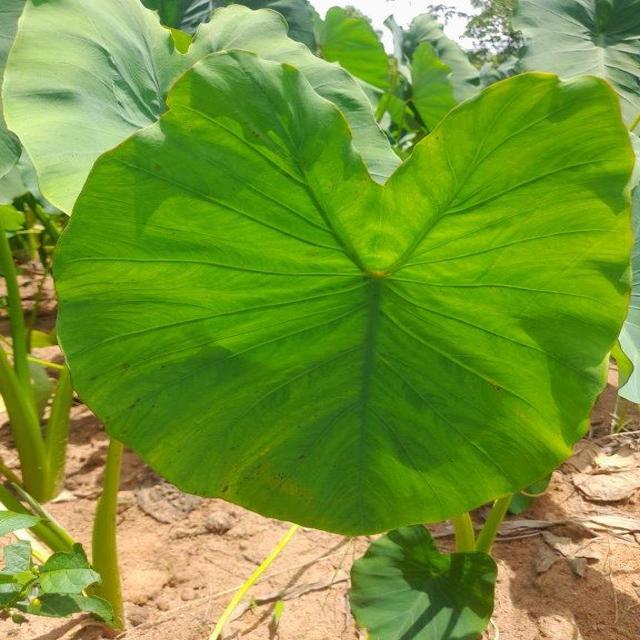
Label: Healthy